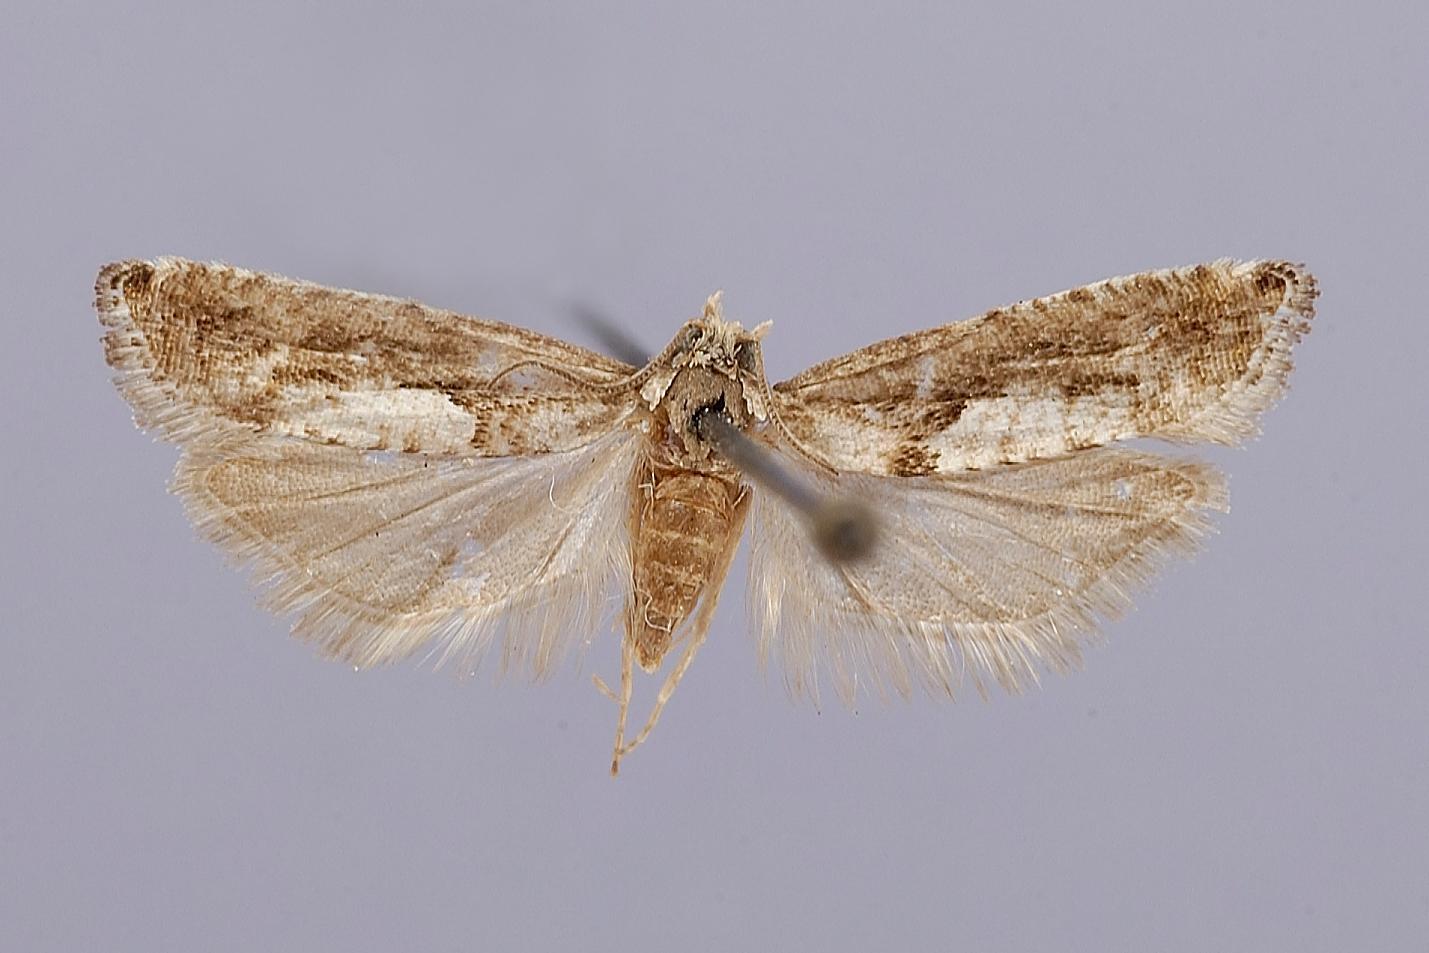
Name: Paedisca celtisana
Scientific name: Paedisca celtisana Riley, 1881
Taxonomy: Animalia, Arthropoda, Insecta, Lepidoptera, Tortricidae
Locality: Texas, United States
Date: [Not Stated]